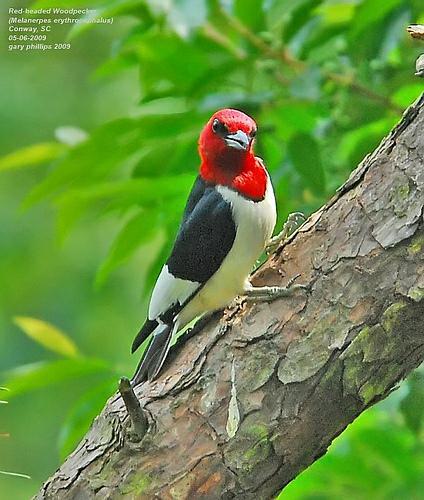
A photo of a red headed woodpecker